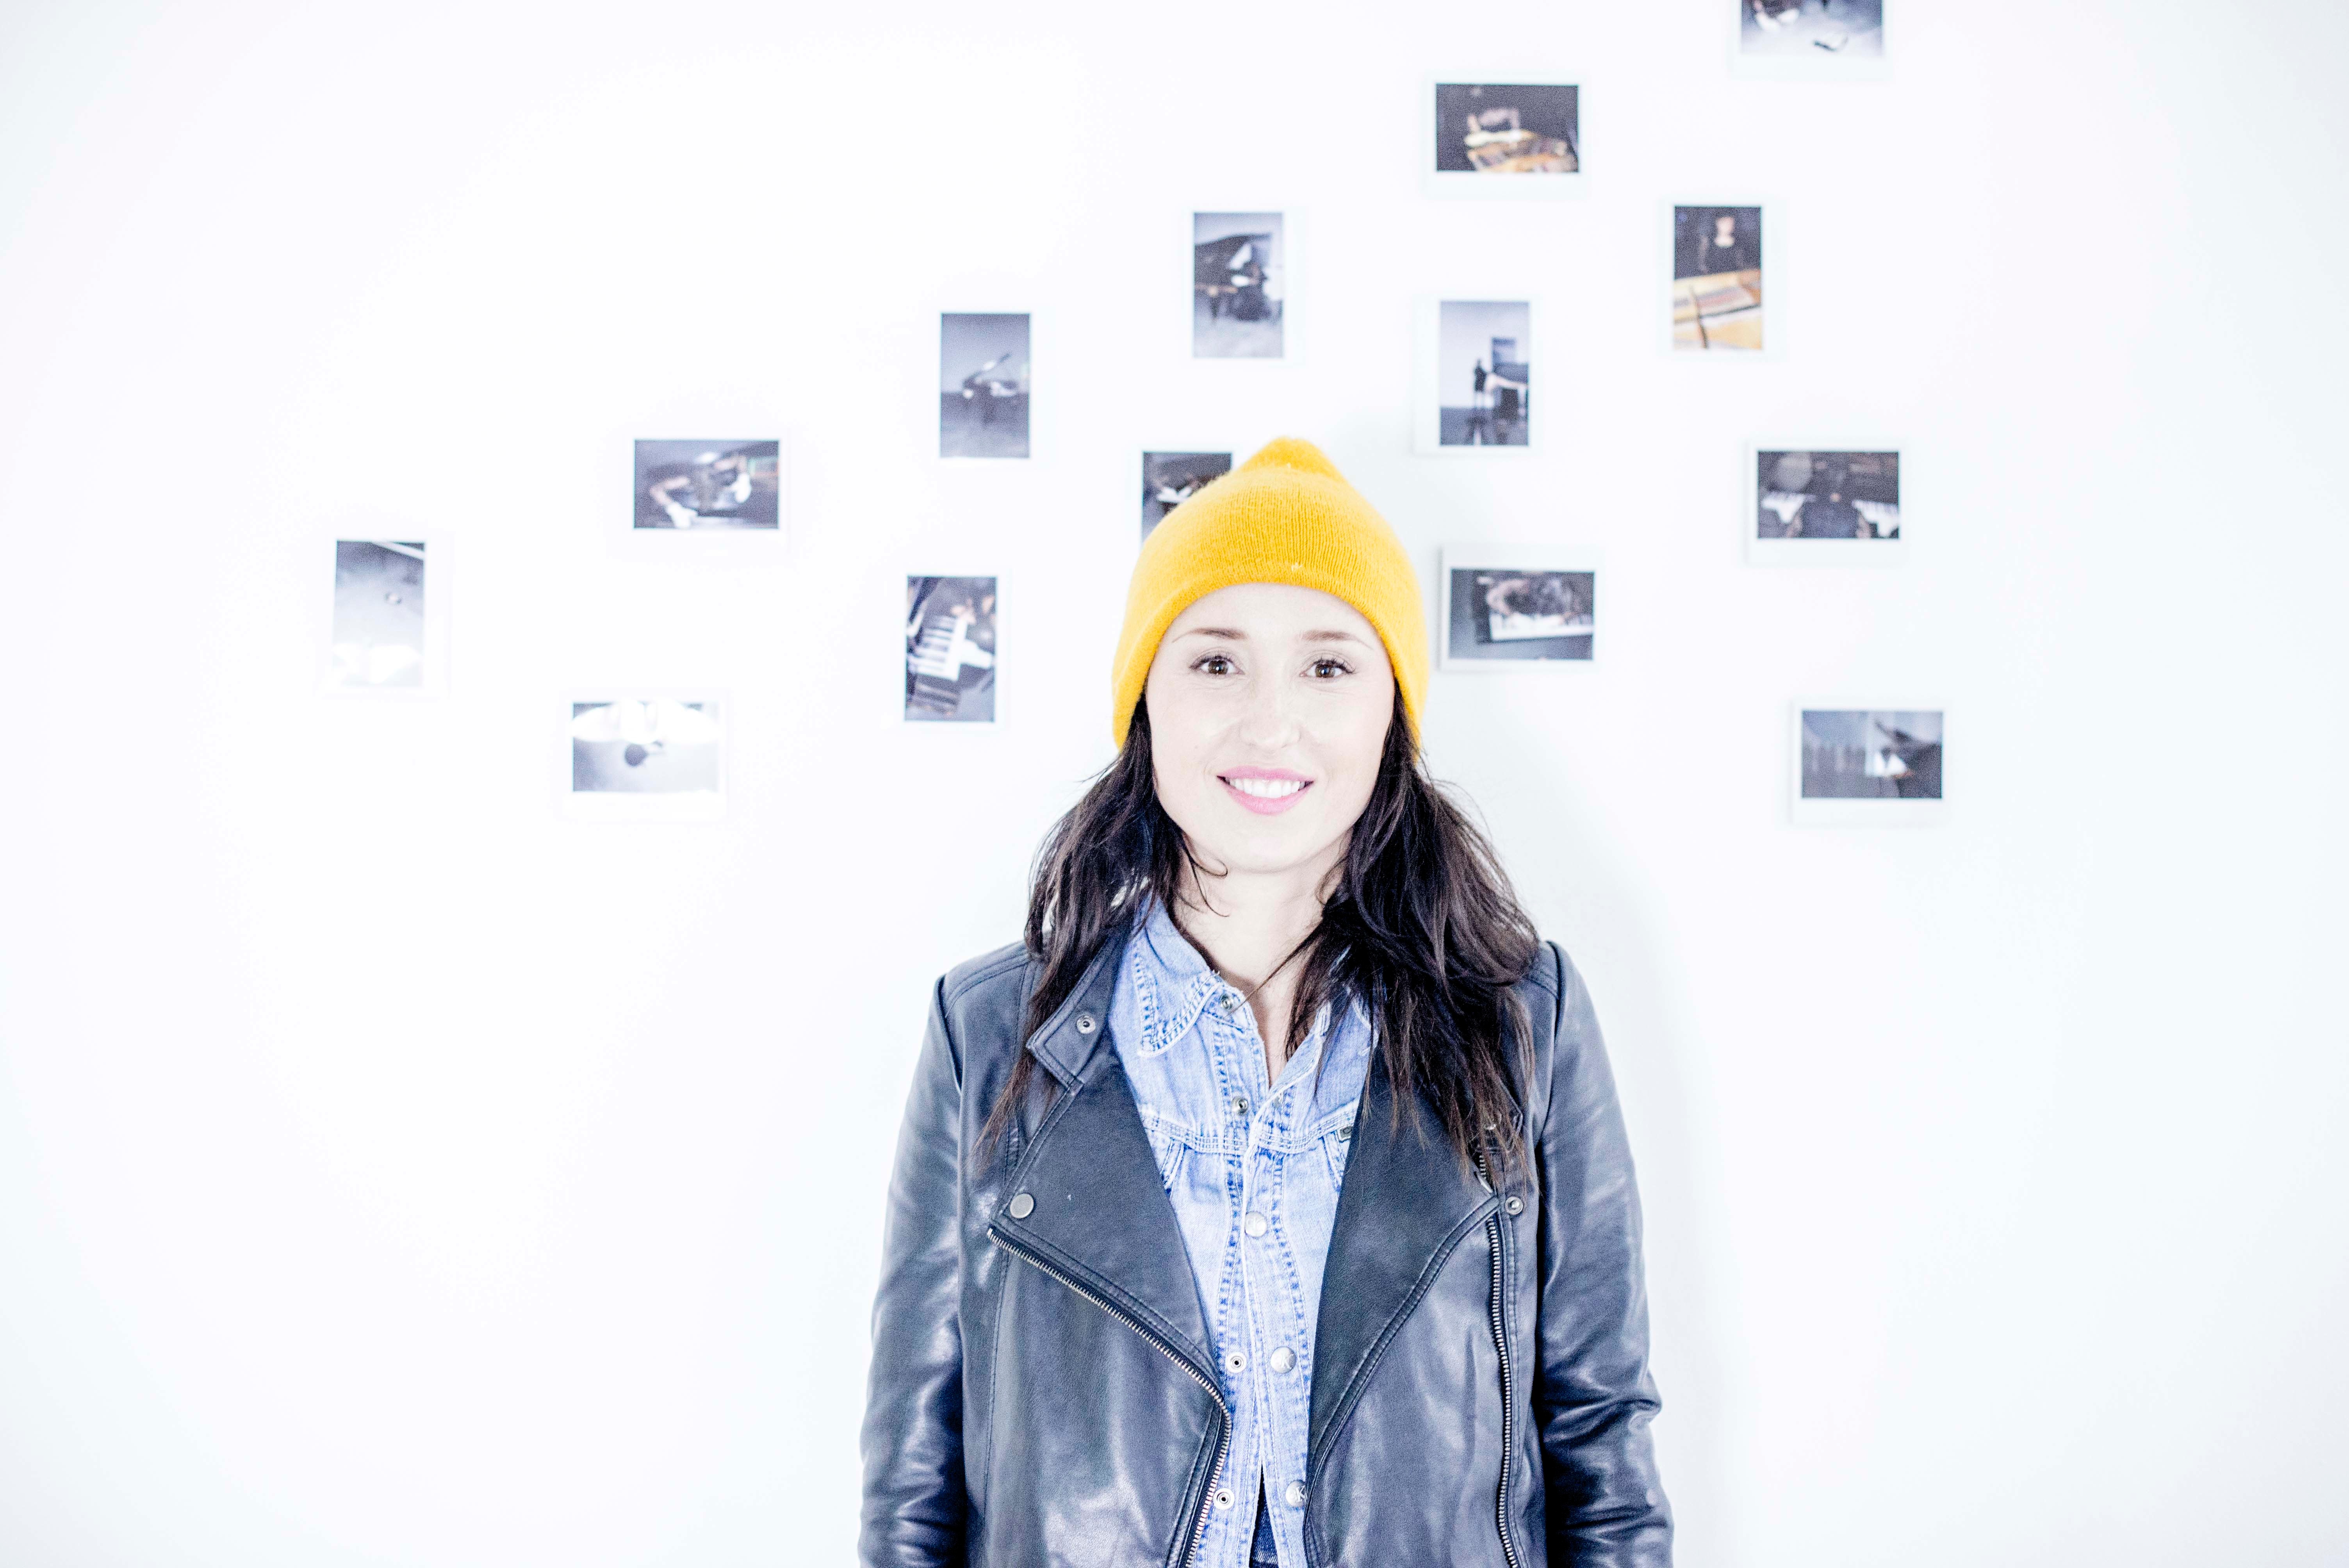
clothing, outerwear, brand, cap